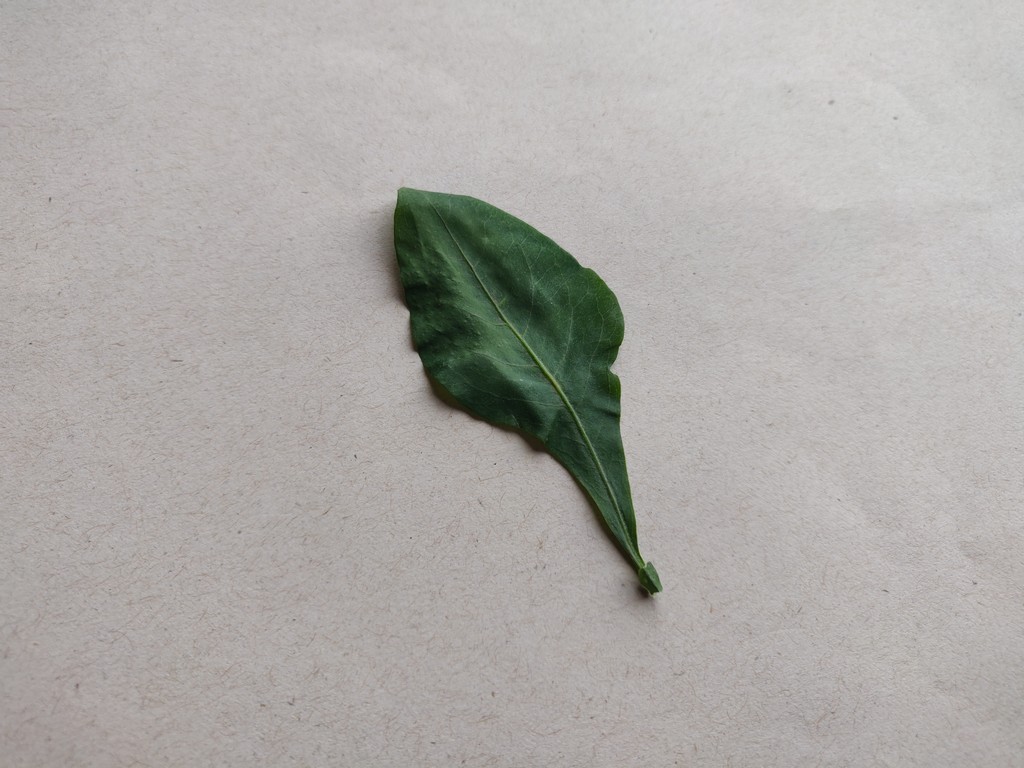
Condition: Healthy
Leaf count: single
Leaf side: front